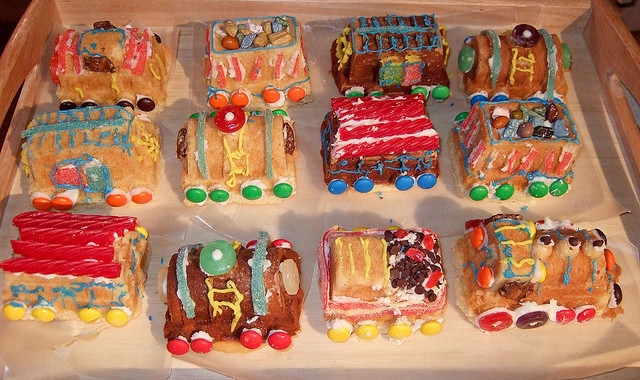
A tray of train shaped desserts decorated with candies.